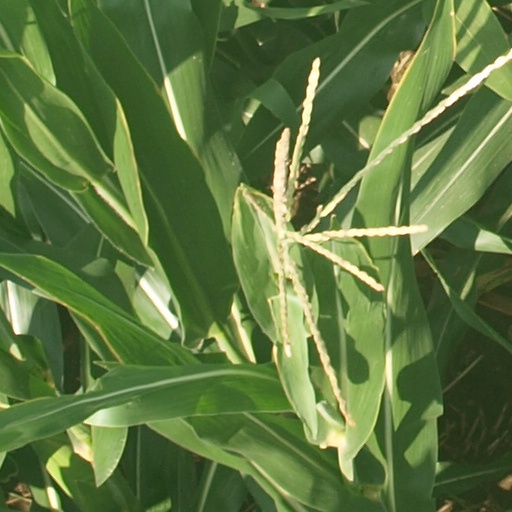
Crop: maize; corn